Britz Canal

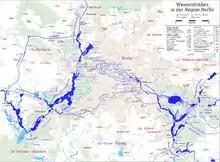
Map of waterways in the Berlin region, with the Teltow Canal slightly below the centre

The Britz Canal, or Britzer Verbindungskanal in German, is a long canal in Berlin, Germany. The canal was built between 1900 and 1906, and was previously known as the Britz Branch Canal or Britzer Zweigkanal.